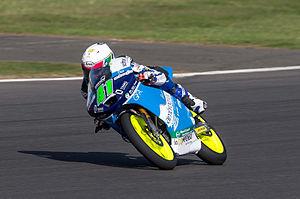
Brad Binder, né le 11 août 1995 à Potchefstroom, est un pilote de vitesse moto sud-africain.